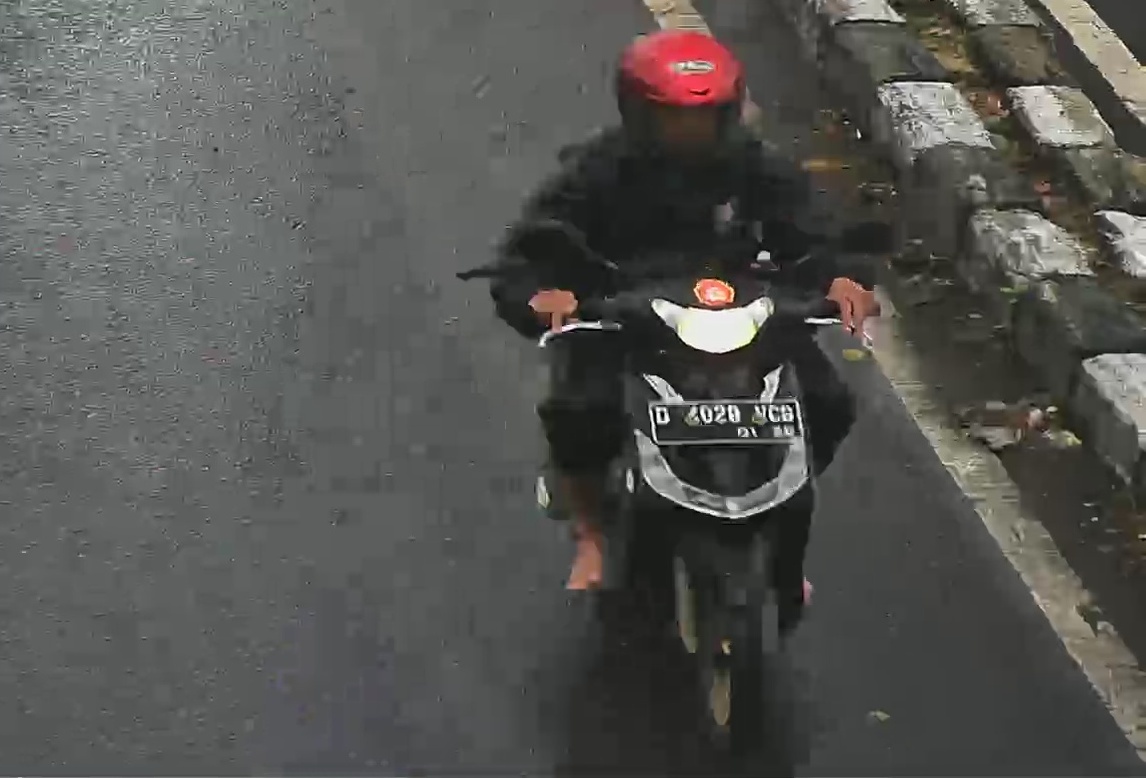
person-with-helmet: 1
person-without-helmet: 0